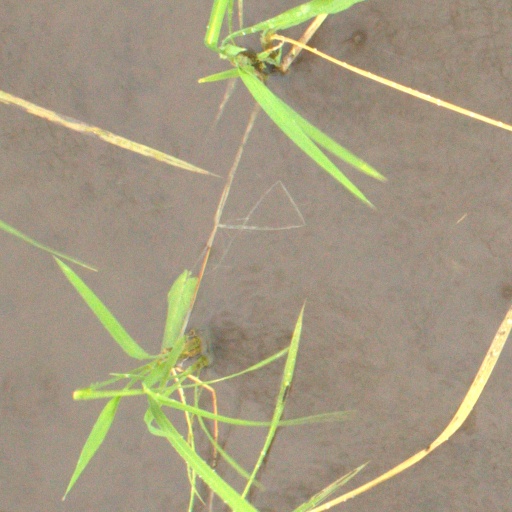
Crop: rice